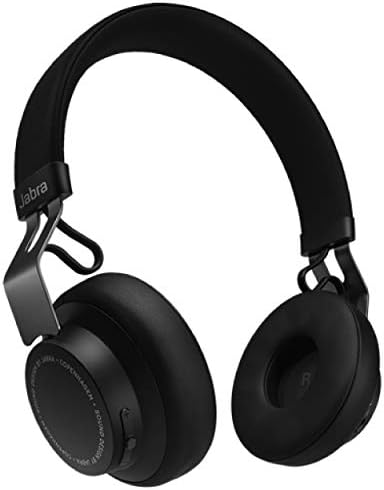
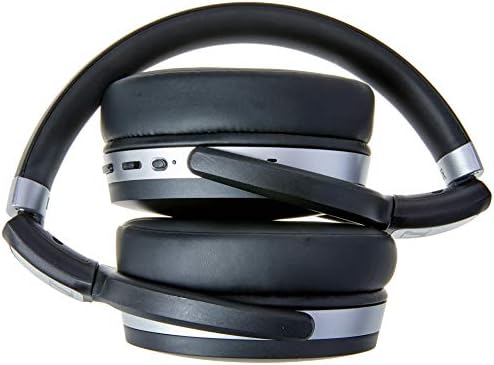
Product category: headphones
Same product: no